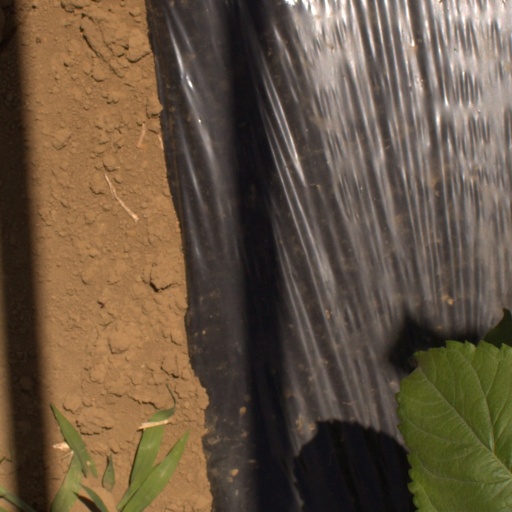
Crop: Jerusalem artichoke